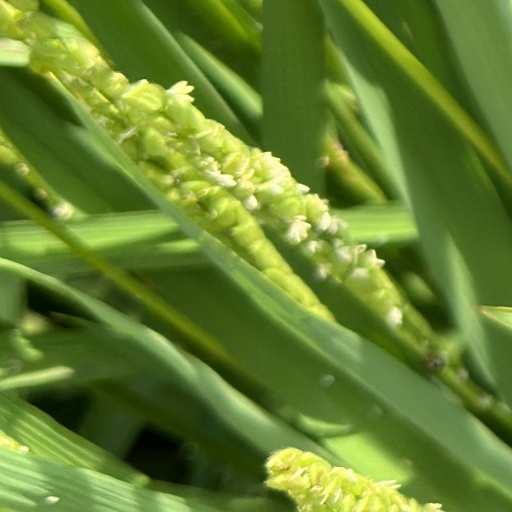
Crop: rice